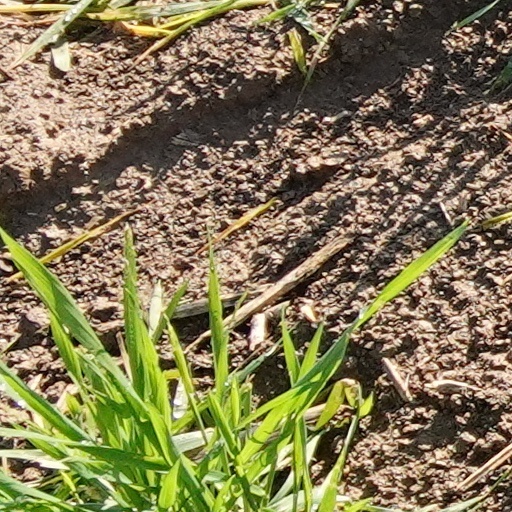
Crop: wheat